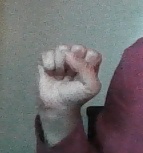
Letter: saad